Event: Nepal Earthquake
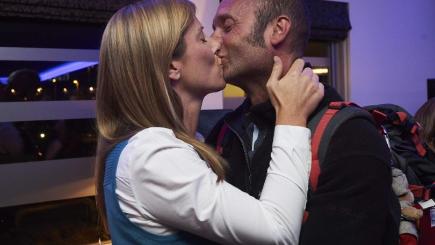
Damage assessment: damage